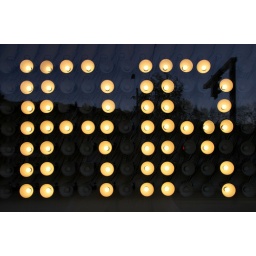
or: little red man in the big, big lamp land.